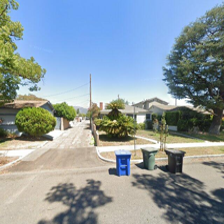
Label: streetView